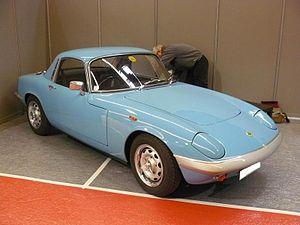
Retromobile 2012
La Lotus Elan est une voiture de sport routière conçue au début des années 1960 et fabriquée de 1962 à 1973 par le constructeur Lotus. Elle exista en deux places coupé et cabriolet et quatre places. Une version de course 26R fut développée.